Canterbury Music Hall

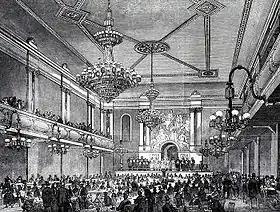
Interior of the Canterbury Hall, shown in a print of 1856

The Canterbury Music Hall was established in 1852 by Charles Morton on the site of a former skittle alley adjacent to the Canterbury Tavern at 143 Westminster Bridge Road, Lambeth. It was one of the first purpose-built music halls in London, and "probably the largest and grandest concert-room ever attached to a public house" in London. Morton came to be dubbed "the Father of the Halls" as hundreds of imitators were built within the next several years. The theatre was rebuilt three times, and the last theatre on the site was destroyed by bombing in 1942.